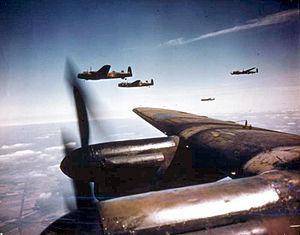
Le Royal Air Force Bomber Command était l'organisation qui commandait les forces de bombardement de la Royal Air Force. Elle fut créée le 14 juillet 1936 à partir de la section de bombardement de l'Air Defence of Great Britain et fut absorbée par le RAF Strike Command en 1968. Sa devise était « Strike Hard Strike Sure ».
L'Avro 683 Lancaster est un bombardier quadrimoteur de la Seconde Guerre mondiale, initialement produit par la société Avro pour l'armée de l'air britannique. Entré en service en 1942, il est construit à plus de 7 000 exemplaires et est, avec le Handley Page Halifax, le principal bombardier de la Royal Air Force durant cette période. Il se rend célèbre pour ses bombardements de nuit. Il est une des armes principales des bombardements alliés en France et plusieurs centaines de ces appareils ont participé au massif bombardement de Dresde en février 1945. Il n'en reste, en 2015, que deux encore en état de vol.
Le bombardement de Dresde eut lieu du 13 au 15 février 1945, selon les principes de la directive du ministère de l'Aviation du gouvernement britannique sur le bombardement de zone du 14 février 1942, devenue avec l'USAAF la directive de Casablanca en 1943. Il détruisit presque entièrement la ville allemande de Dresde, dans le cadre d'un bombardement combiné en bomber stream. L'United States Army Air Forces et la Royal Air Force utilisèrent des bombes incendiaires notamment à la thermite, l'emploi du phosphore étant lui discuté. Les bombes classiques et à retardement furent aussi utilisées. L'évaluation actuelle du nombre des victimes se situe autour de 35 000 morts.